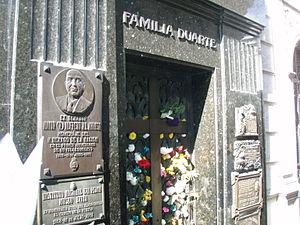
María Eva Duarte de Perón [maˈɾia ˈeβa ˈðwaɾte ðe peˈɾon], mieux connue sous le nom d’Eva Perón ou d’Evita, est une actrice et femme politique argentine. Elle épousa en 1945 le colonel Juan Domingo Perón, un an avant l’accession de celui-ci à la présidence de la république argentine.